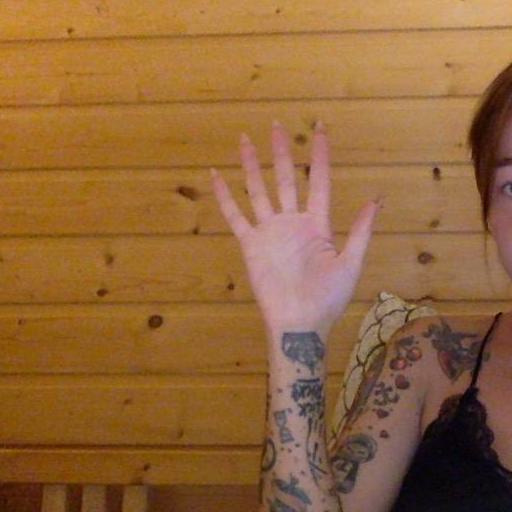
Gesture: palm